Feroz Khan Noon

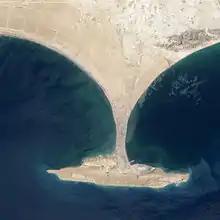
A Satellite image of the Modern port of Gwadar, once in the hands of Muscat & Oman, now in the hands of Pakistan due to Feroz Khan Noon.

On 16 December 1957, Noon took an oath from Chief Justice M. Munir and formed a coalition government. During this time, Noon entered into complicated but successful negotiations with the Sultanate of Muscat and Oman for the cession of Gwadar, which was taken into the Federation of Pakistan on 8 September 1958, for the price of .